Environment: real
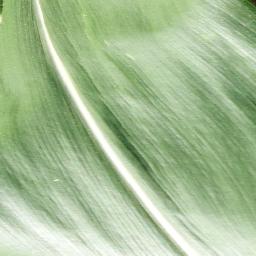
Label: healthy